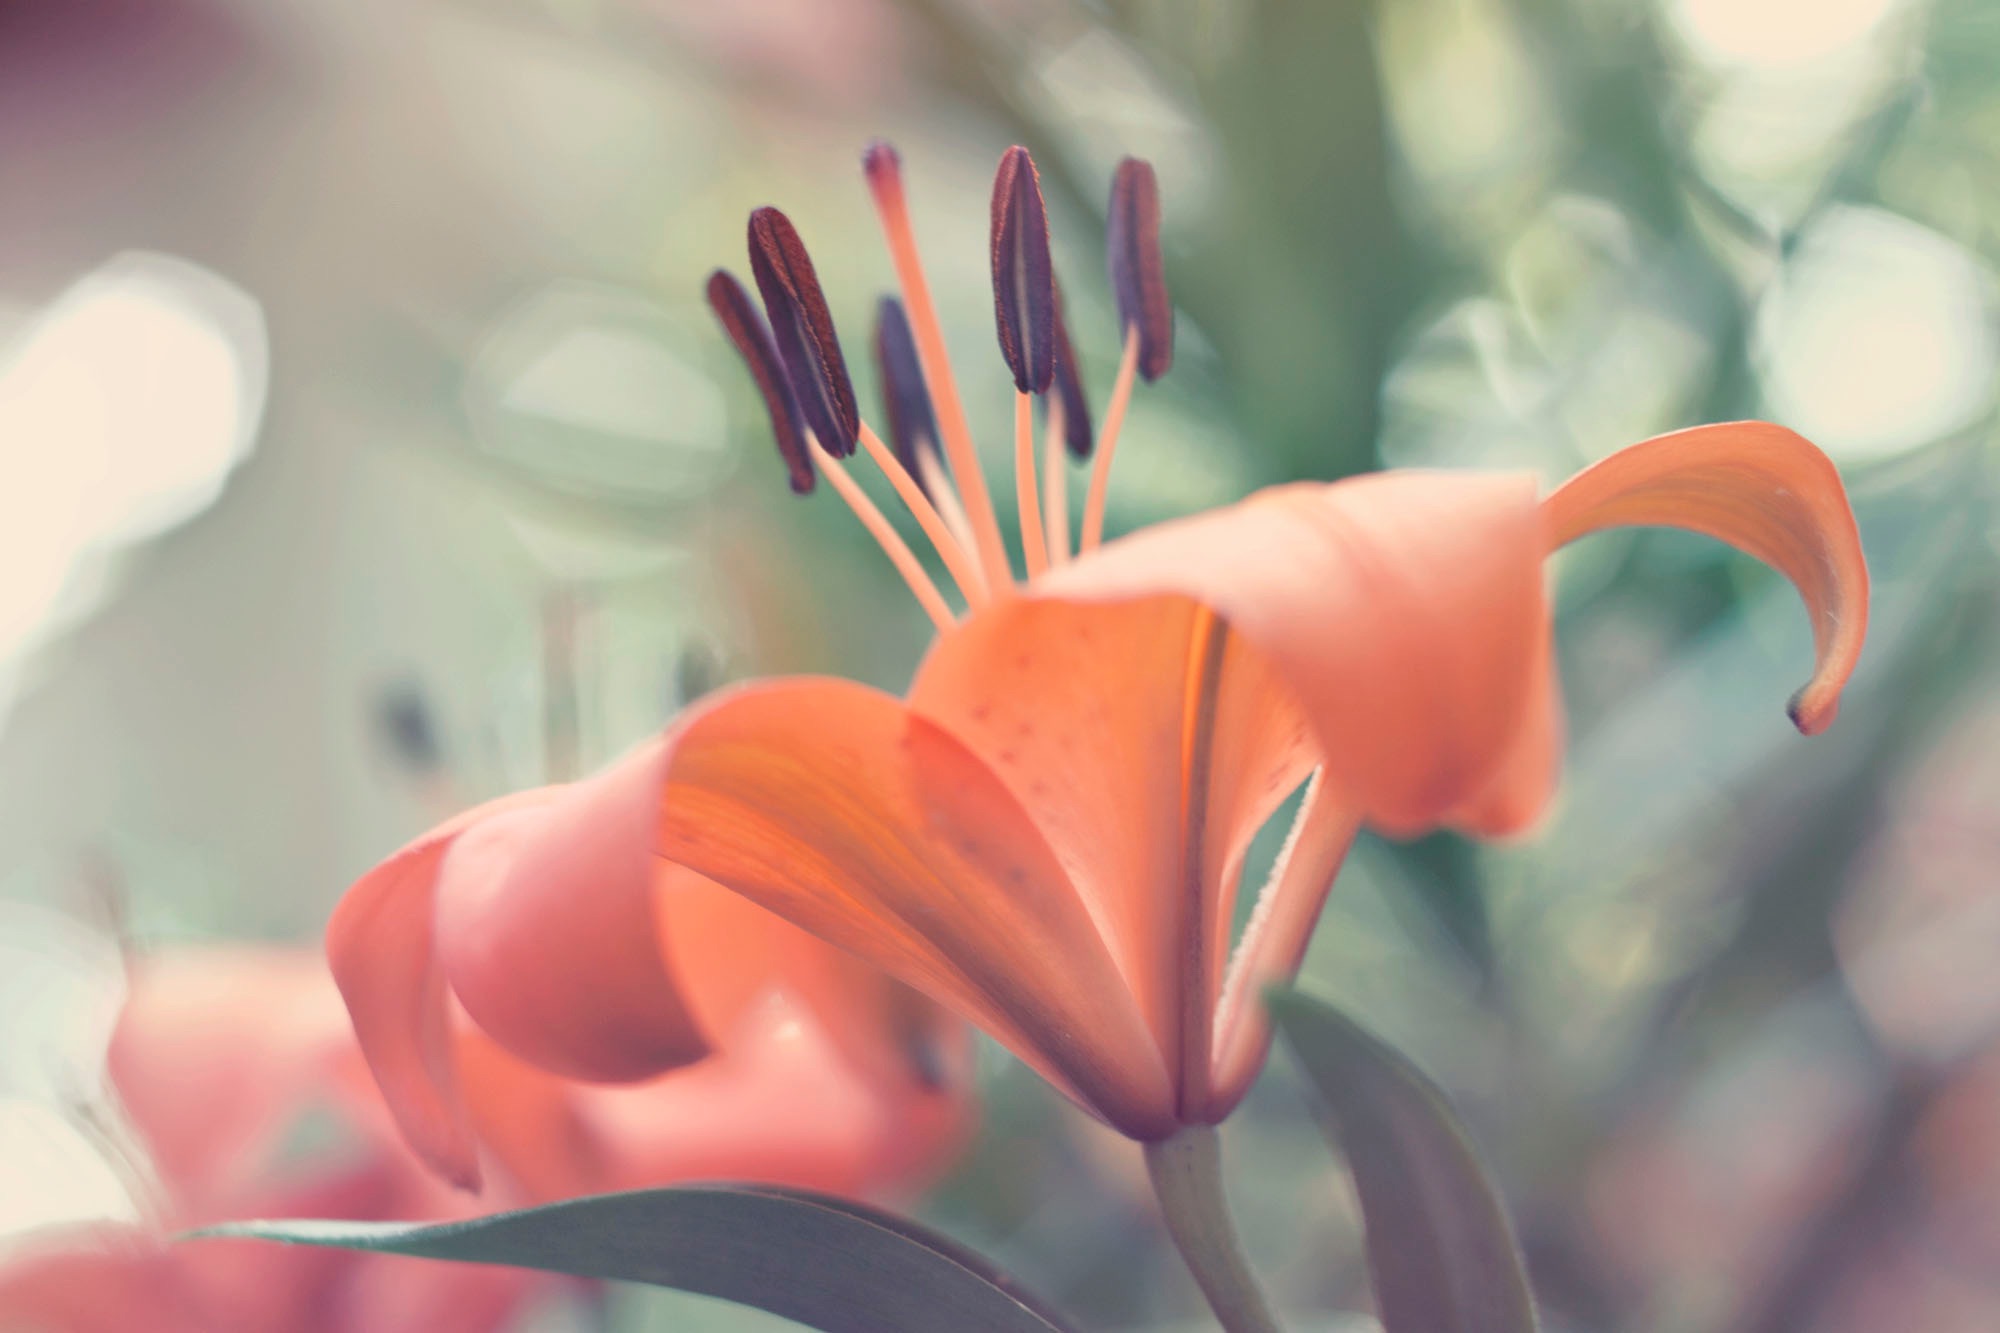
blossom, plant, photography, flower, petal, tulip, red, botany, pink, flora, close up, lily, macro photography, flowering plant, plant stem, land plant